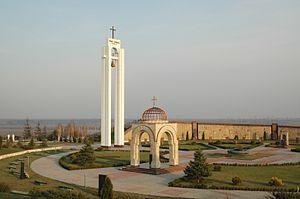
Le raion d'Anenii Noi est un raion de la République de Moldavie, dont le chef-lieu est Anenii Noi.